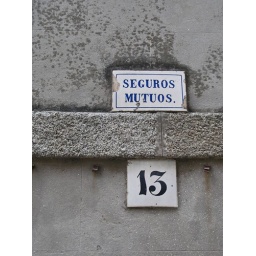
ESPANHA 2006. Insurance Company sign + the house (door ) number - Spanish house in Coruna.